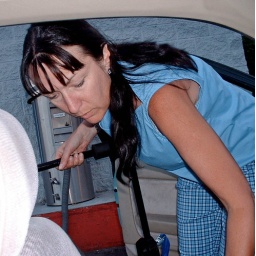
Margo putting her rear mount bike rack in the car before a car wash.